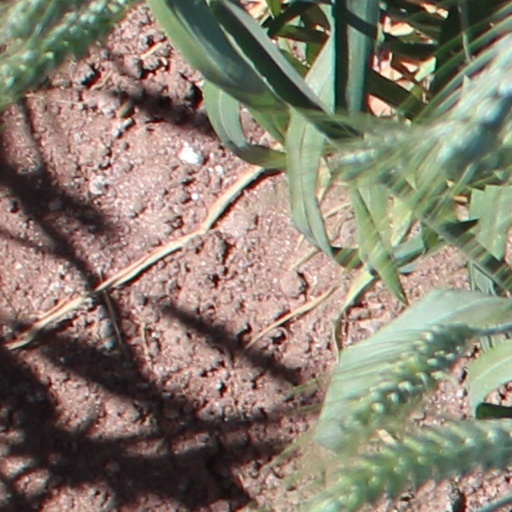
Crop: wheat